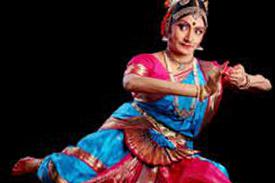
Dance form: bharatanatyam